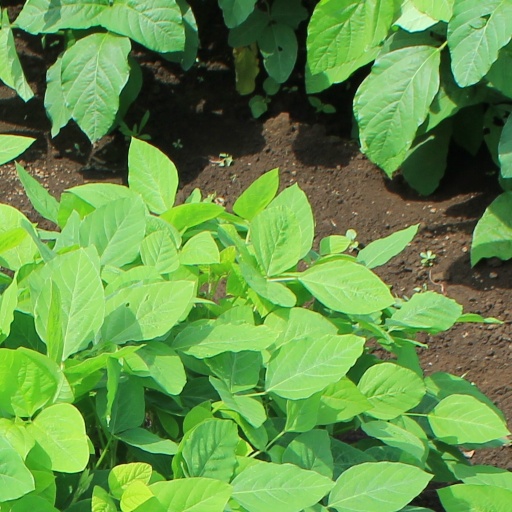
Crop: soybean